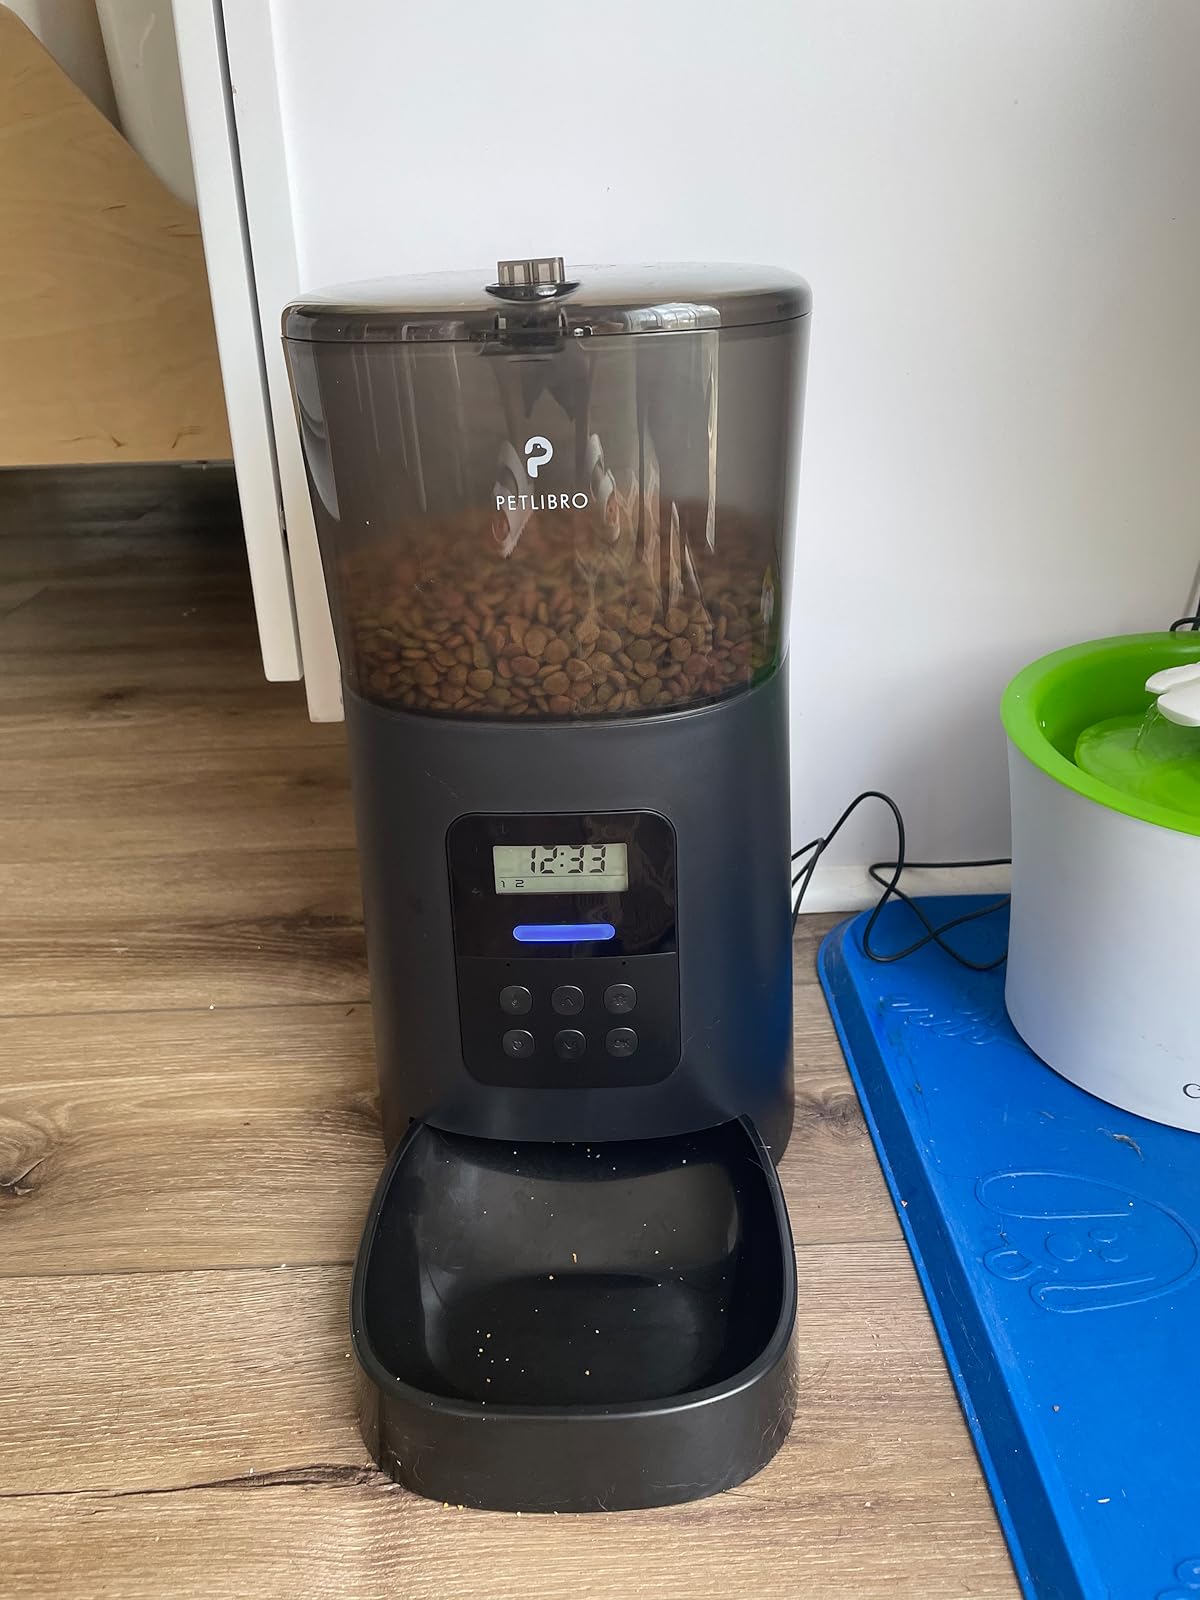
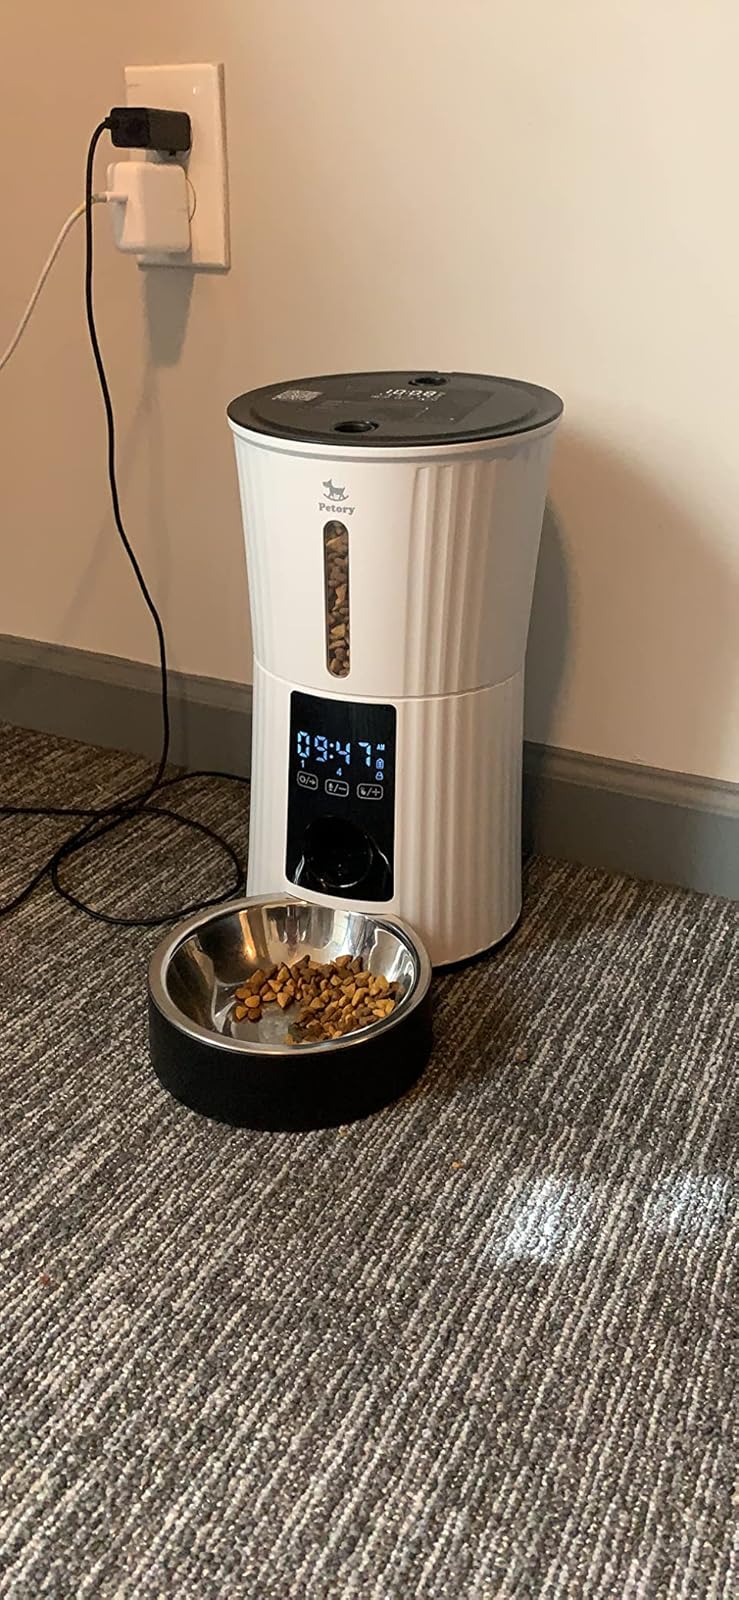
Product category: items_feeder
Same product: no